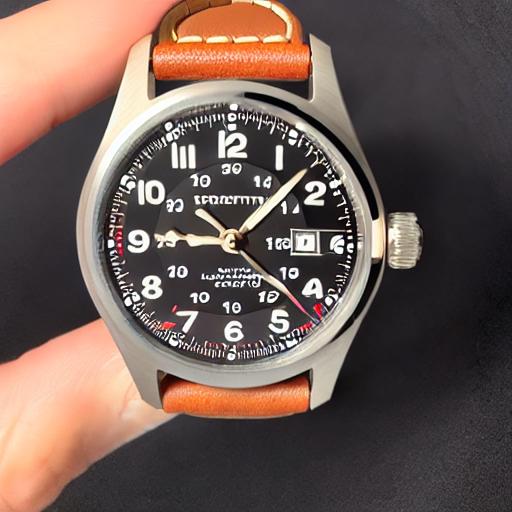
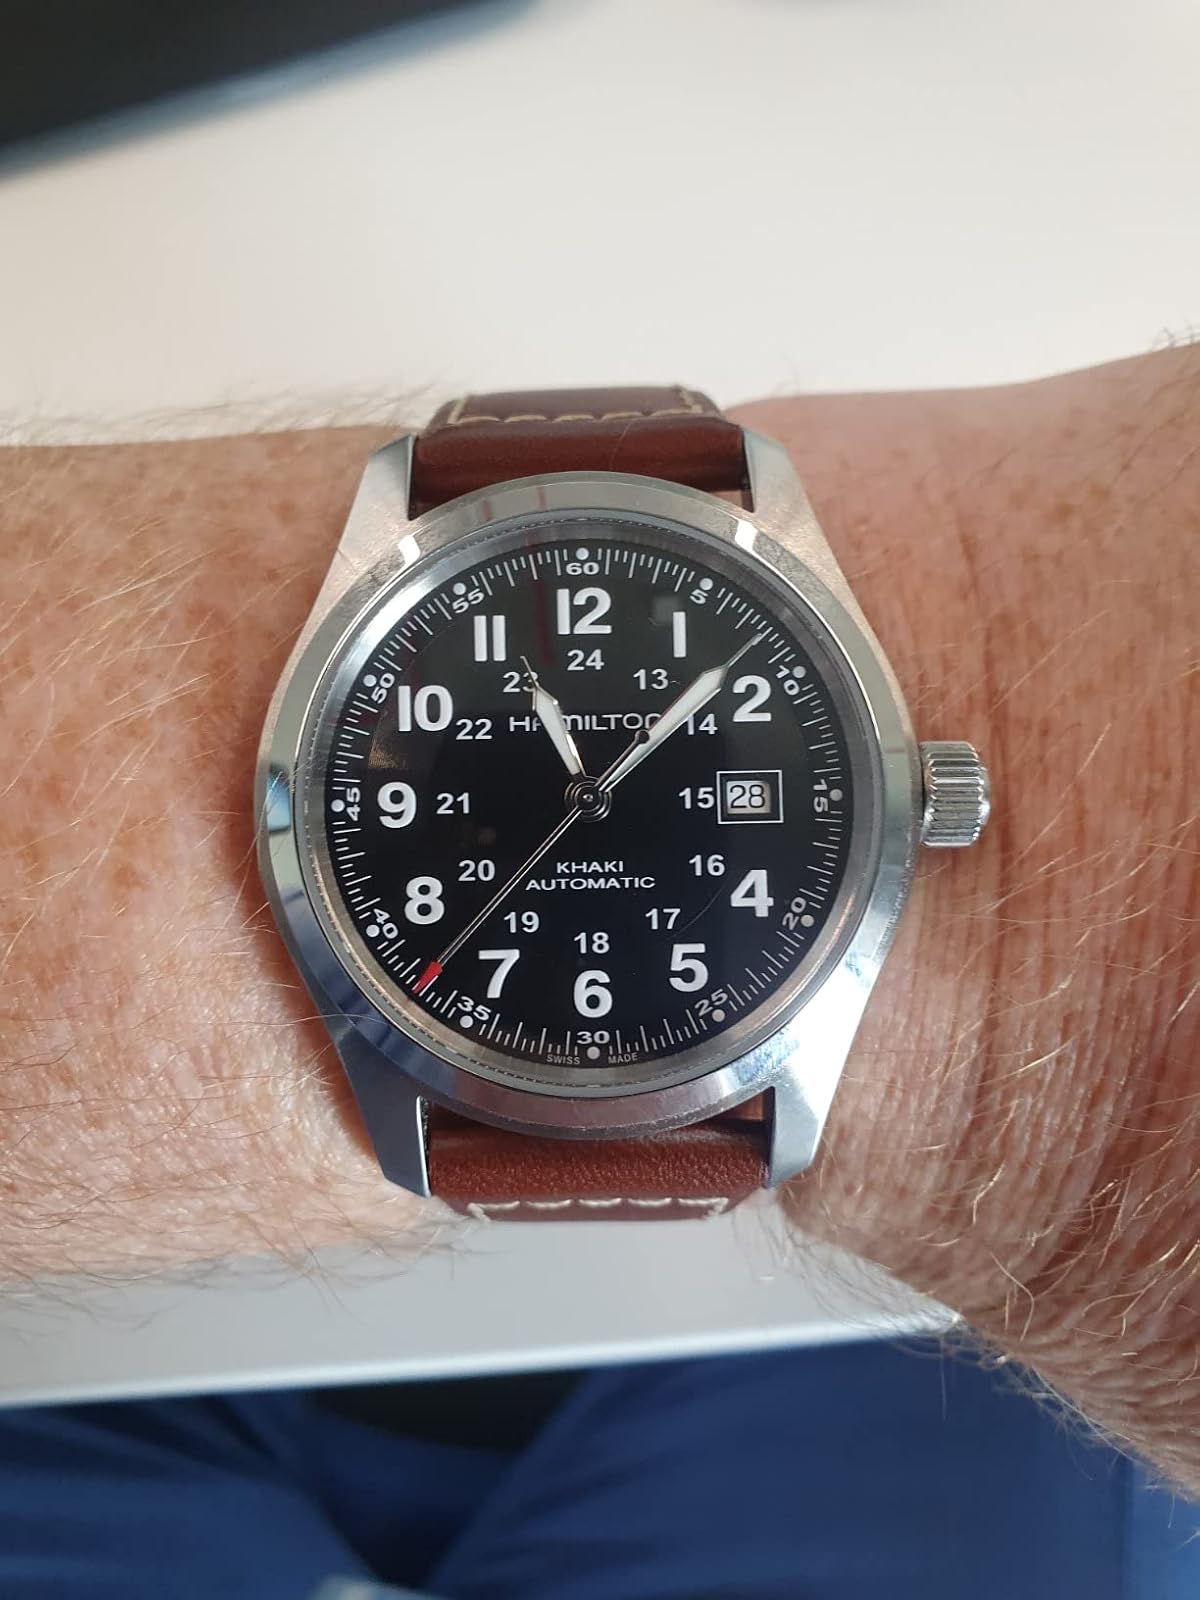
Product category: accessories_watch
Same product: no